Question: Please indicate a possible affordance area of the drink_with_bottle that can be used for holding
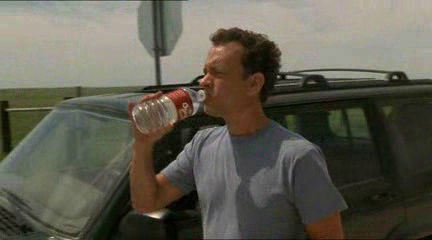
Answer: [129.5, 87, 201.5, 134]